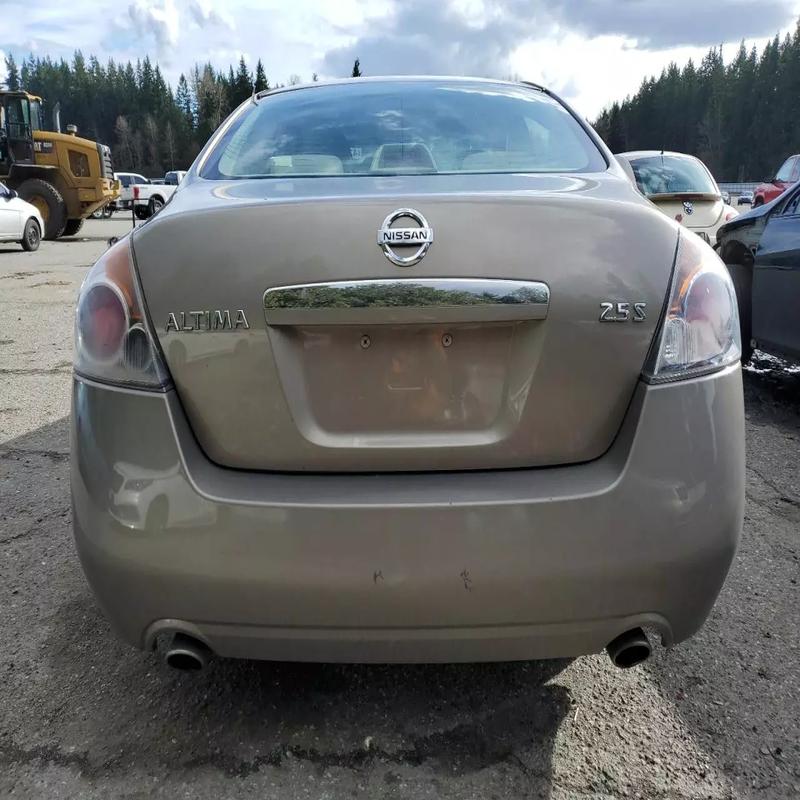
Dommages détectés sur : malle, pare-choc arrière, plaque d'immatriculation arrière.
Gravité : majeur